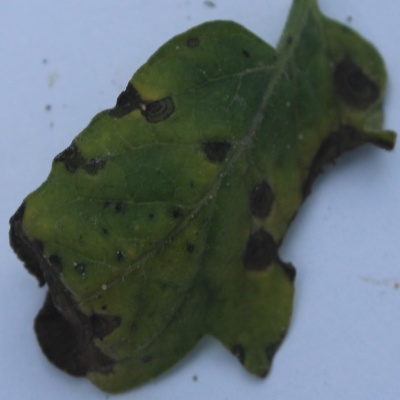
Crop: Tomato
Condition: leaf blight